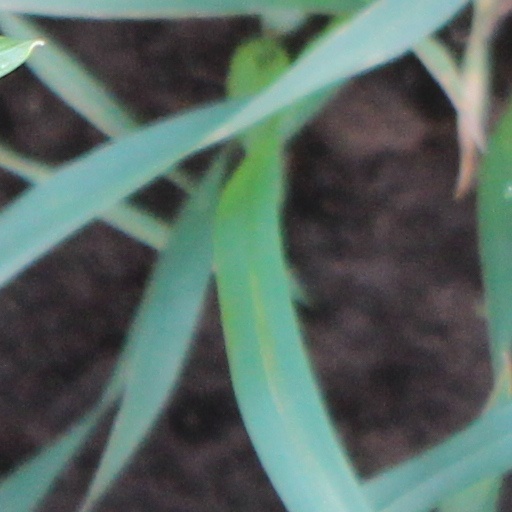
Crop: wheat